The Shanghai Spell

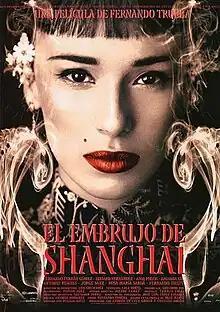
Theatrical release poster

The Shanghai Spell is a 2002 film written and directed by Fernando Trueba. The film is based on the 1993 novel of the same name by Juan Marsé. It is an international co-production among companies from Spain, France and the United Kingdom.